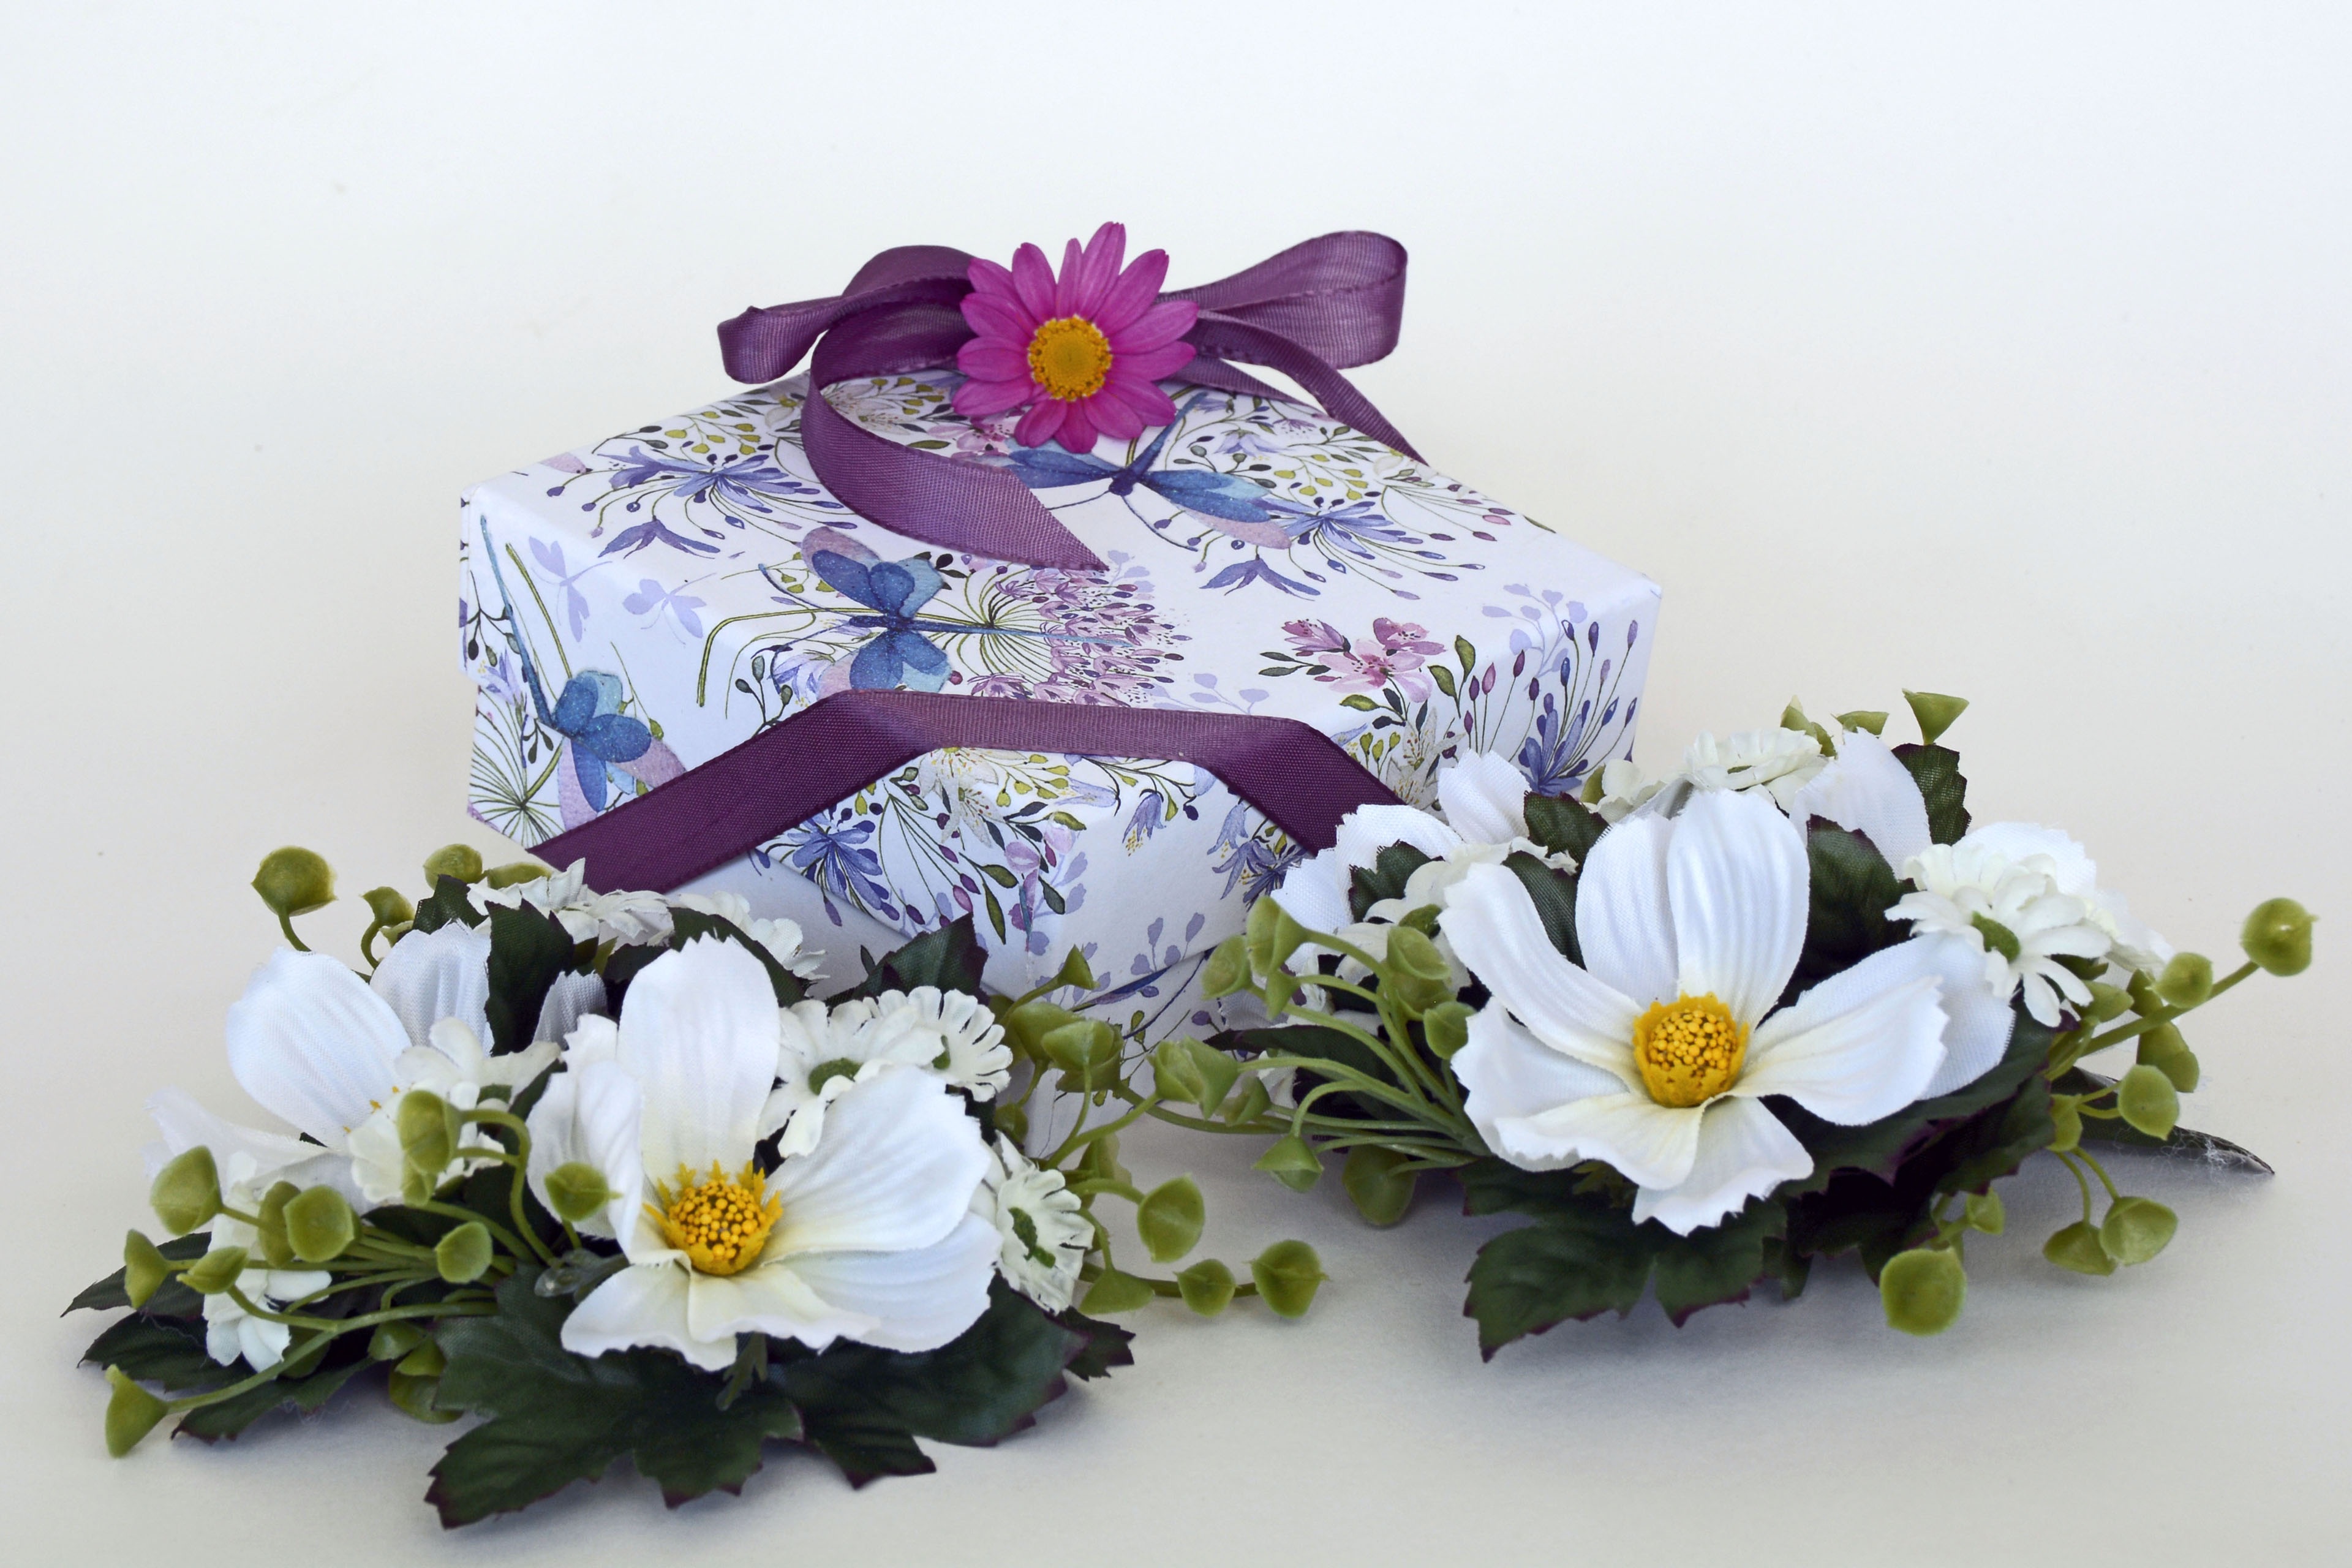
flower, purple, petal, gift, colorful, yellow, material, celebrate, flowers, wrapping paper, cheerful, gifts, textile, joy, valentine, birthday, loop, made, packed, floristry, give, surprise, wedding cake, flower bouquet, margarite, floral design, satin ribbon, flower arranging